Catholic peace traditions

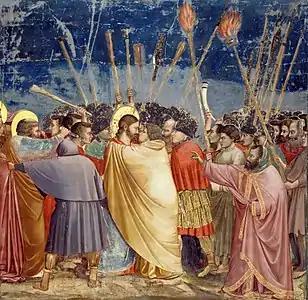
Christ in Gethsemane commands Peter to lay down his sword (fresco by Giotto)

The Gospels present the birth of Jesus as ushering in a new age of peace. In Luke, Zechariah celebrates his son John: